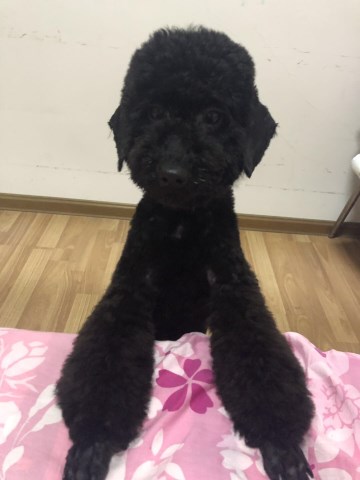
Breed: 7449-n000128-teddy